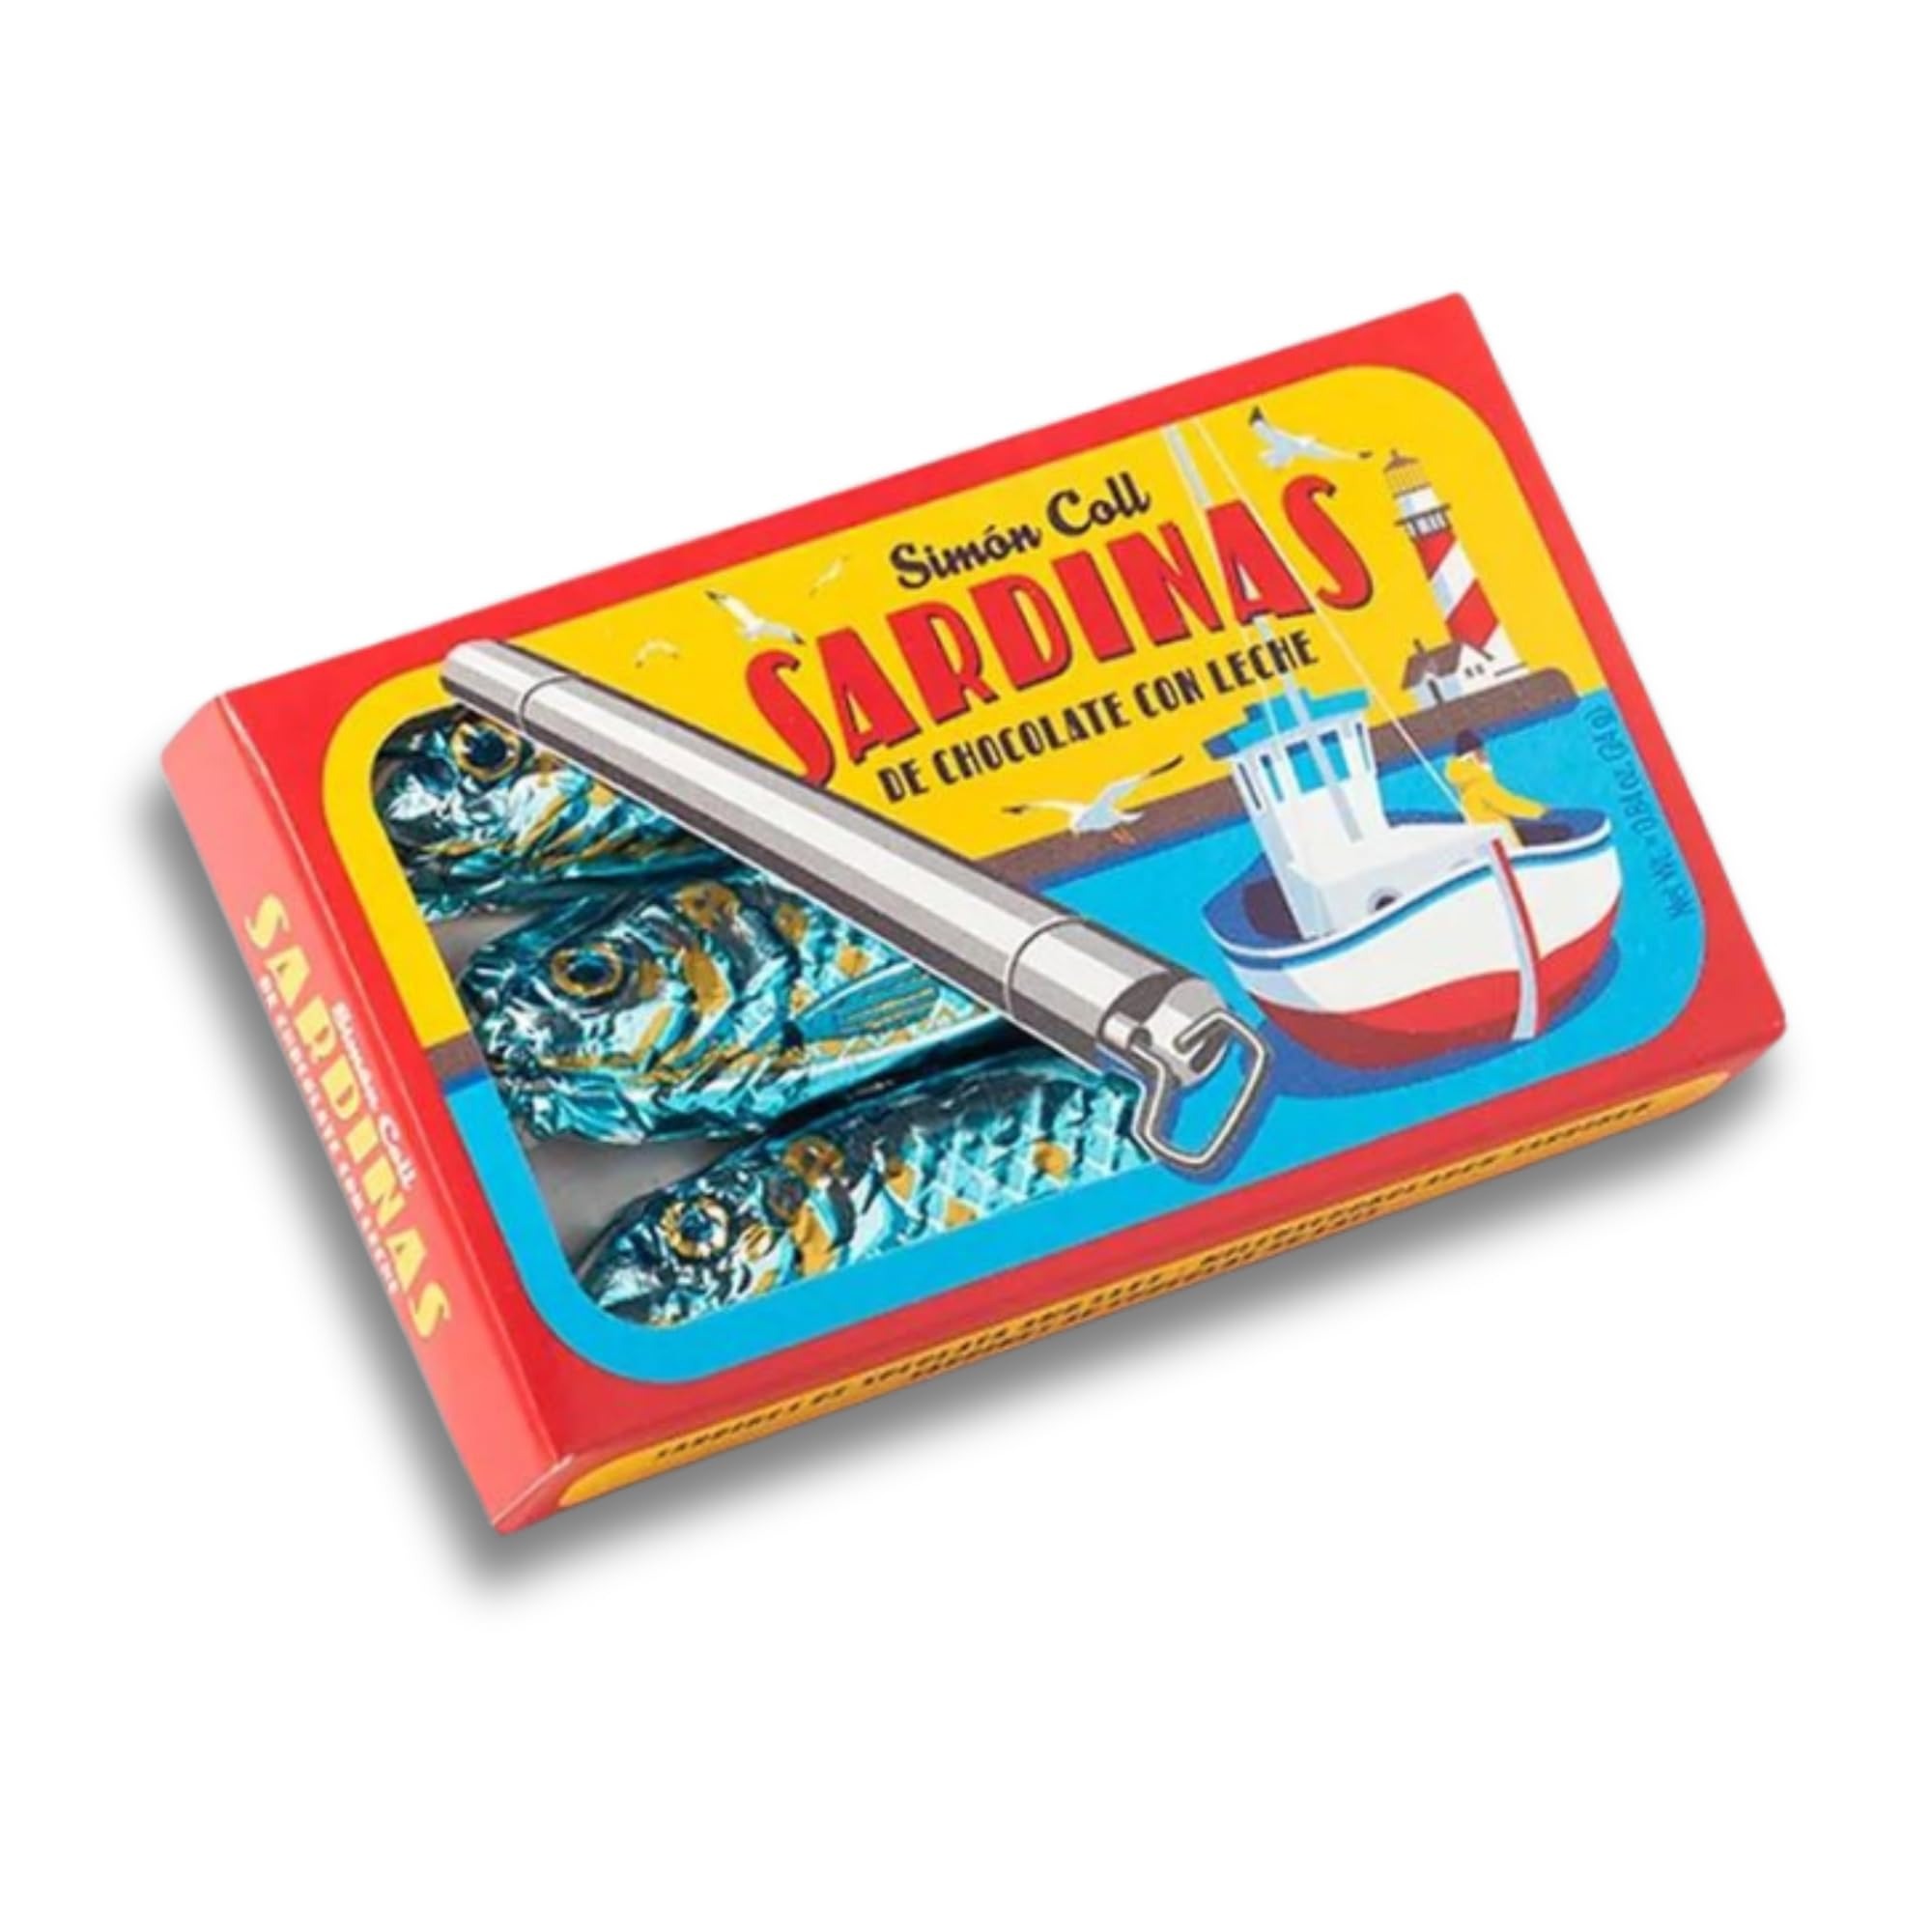
Item Name: Milk Chocolate Candy Sardines in Box like Tin, Ideal Funny Fish Birthday Favor for Kids and Adult Parties, Unique Holiday Gift 24 g
Value: 0.8466
Unit: Ounce

Price: 9.49